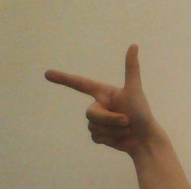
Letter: yaa